Videm, Dobrepolje

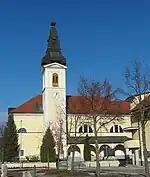
Exaltation of the Holy Cross Church

The local parish church is dedicated to the Exaltation of the Holy Cross and belongs to the Roman Catholic Archdiocese of Ljubljana. It was built in 1844 on the site of a medieval building. The church contains artworks by several Slovene artists, including the wood carver Franz Jontez (1853–1928), the sculptor Ivan Zajec (1869–1952), the painters Matevž Langus (1792–1855) and Štefan Šubic (1820–1884), and the artists Tone Kralj (1900–1975) and (1895–1960). The front of the church is decorated with a depiction of the crucifixion above the door and the motto "V tem znamenju boš zmagal" ("In hoc signo vinces") in capital letters below a gable stylized as a pediment supported by four pilasters. The church is surrounded by a cemetery.